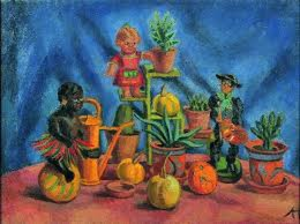
Alice Haarburger, née le 16 novembre 1891 à Reutlingen et morte le 26 mars 1942 à Riga, est une peintre allemande spécialiste des natures mortes, des portraits ainsi que des peintures de paysages influencée par le postimpressionnisme, la Nouvelle Objectivité ainsi que par le réalisme.